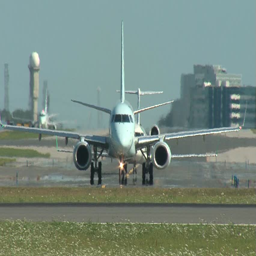
a bunch of airplanes joining together heading for the runway